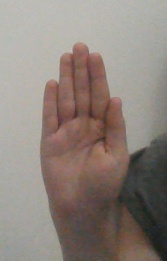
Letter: seen